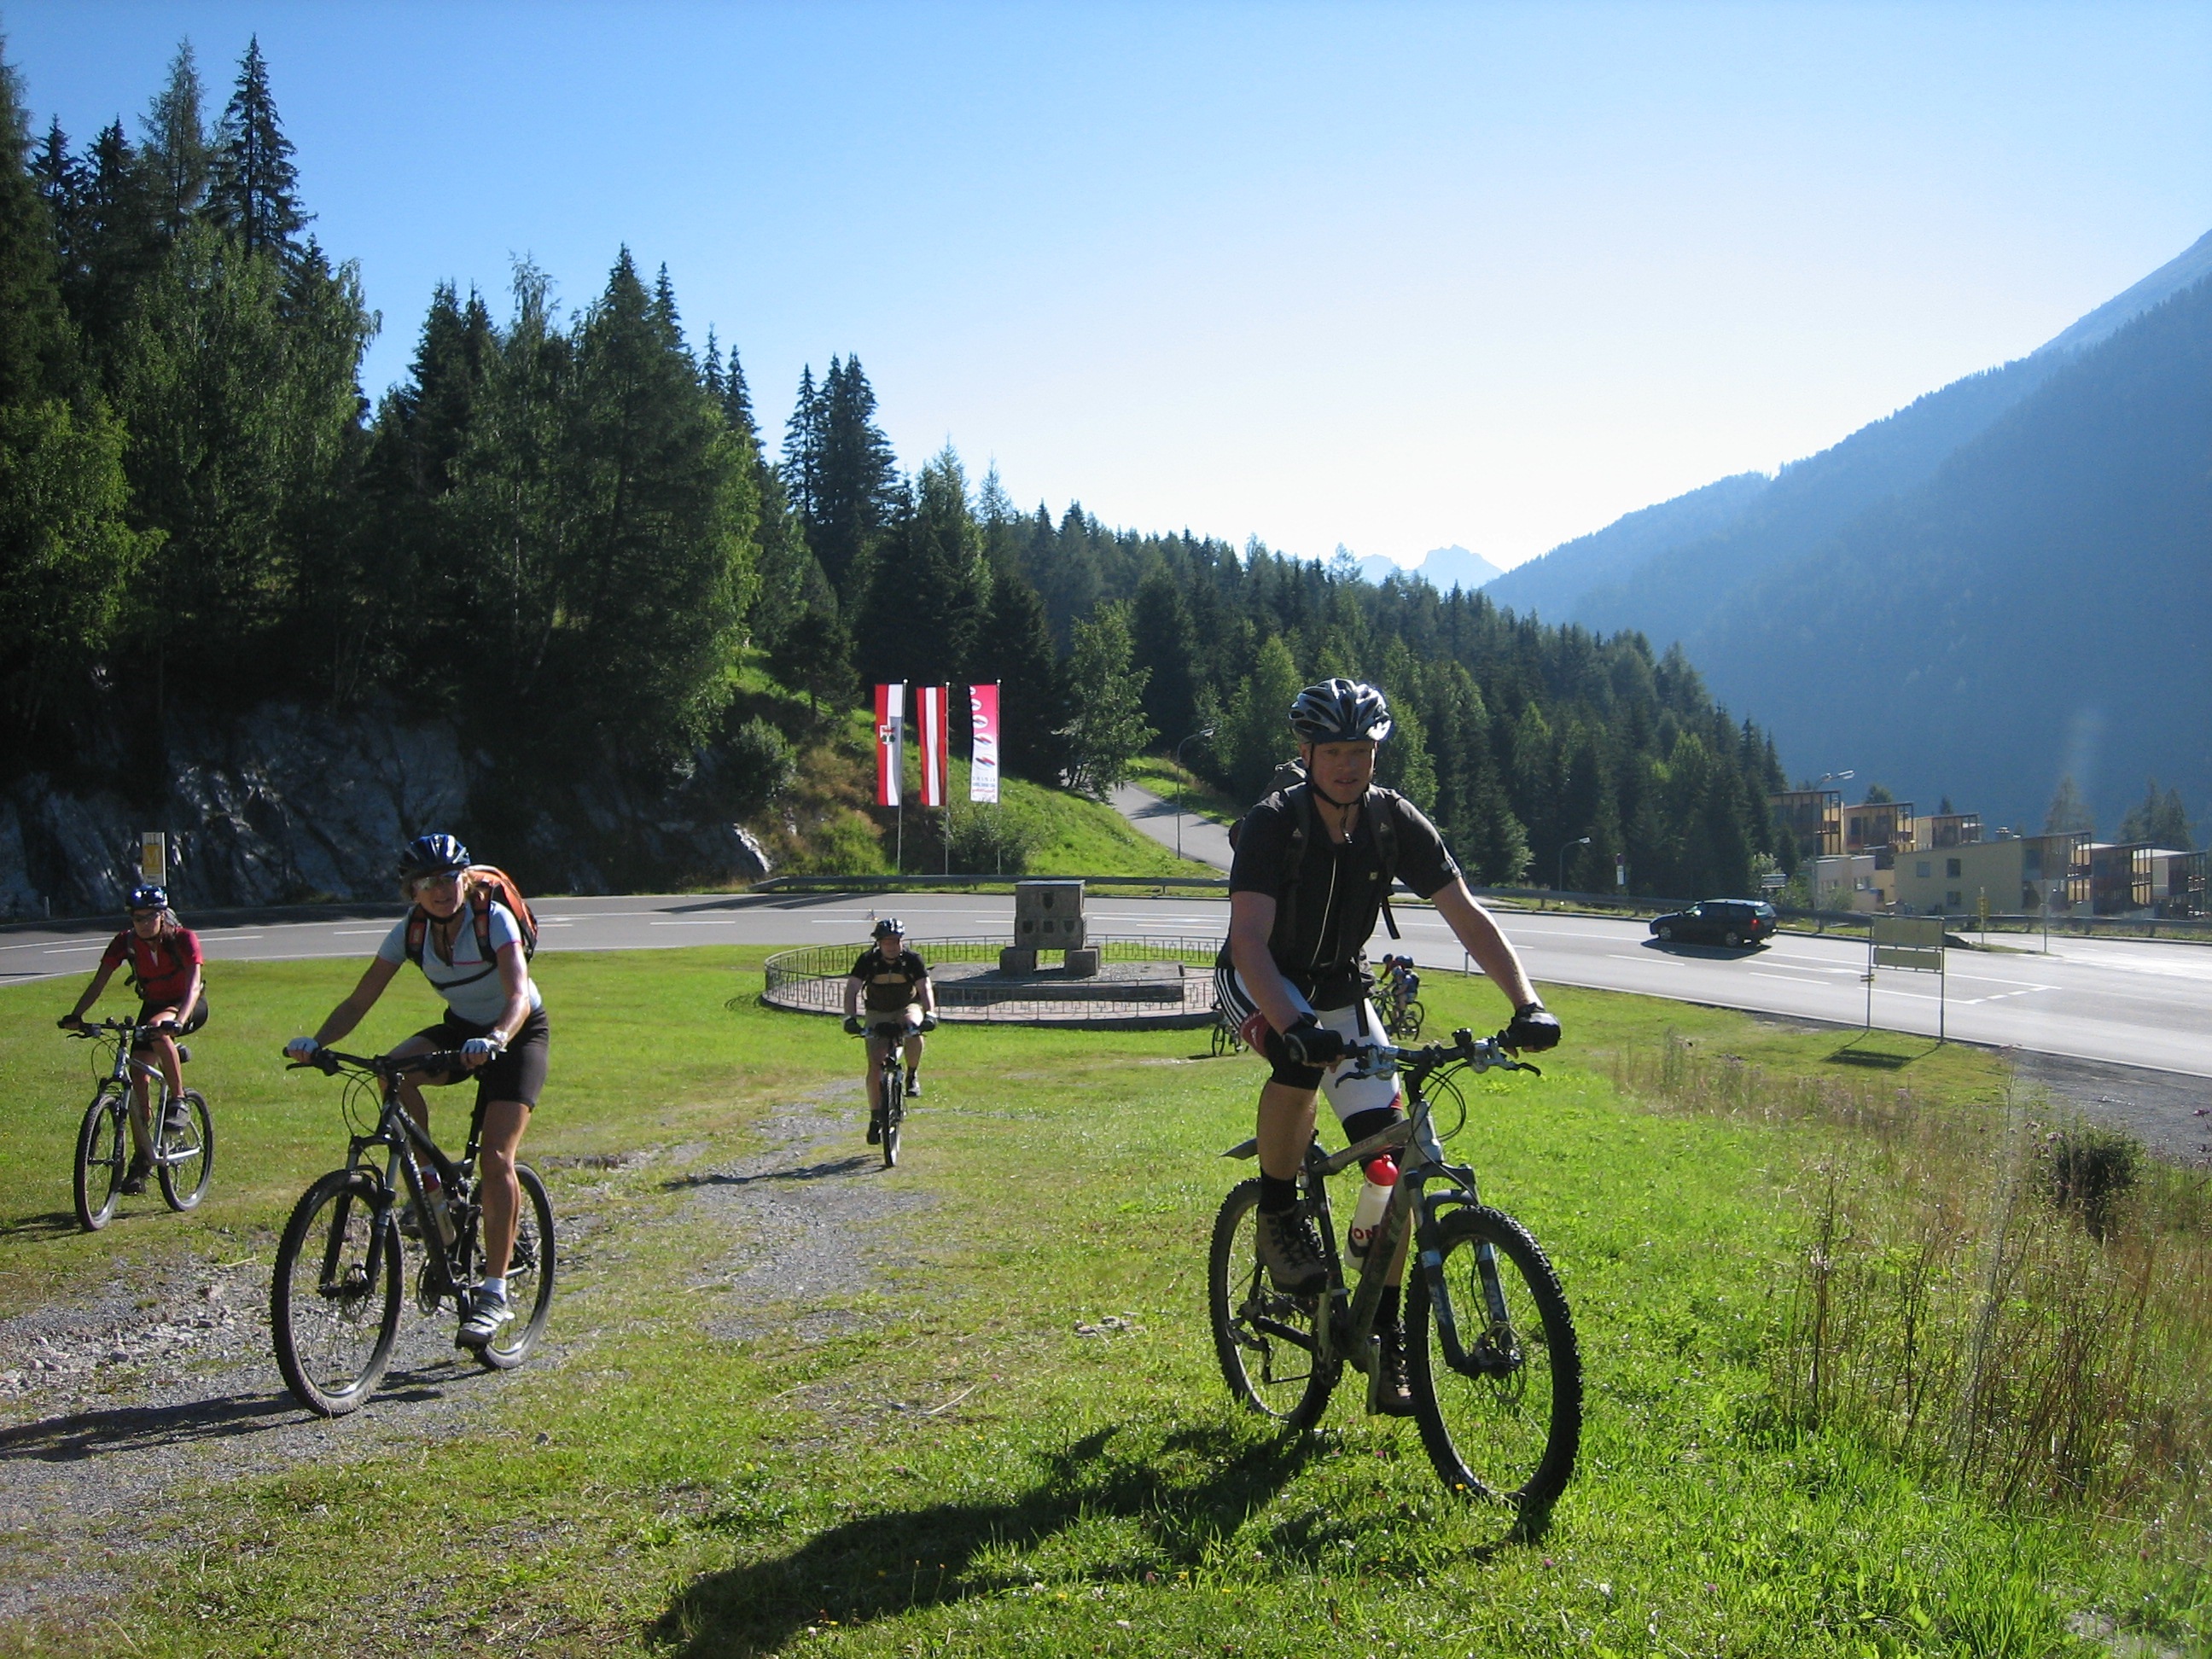
mountain, trail, sport, bicycle, bike, mountain range, vehicle, sports equipment, mountain bike, cycling, sports, mountain biking, transalp, road cycling, cycle sport, cyclo cross, bicycle racing, racing bicycle, duathlon, mountain bike racing